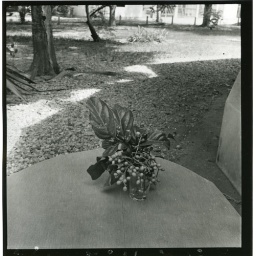
Leaves and fruit of medium tree posed in glass on table